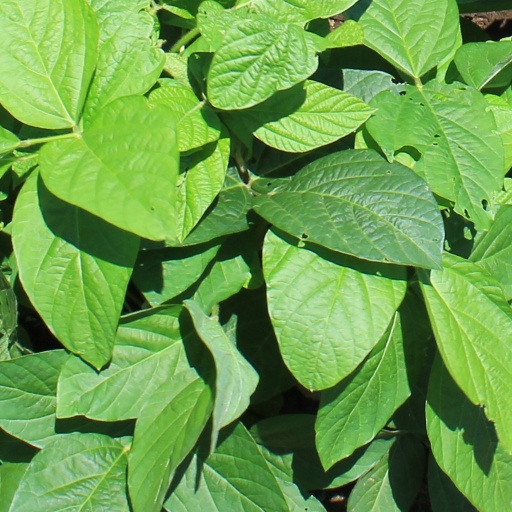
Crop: soybean